Guion Line

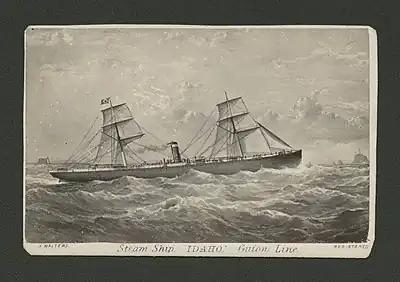
Steam Ship Idaho in 1874.

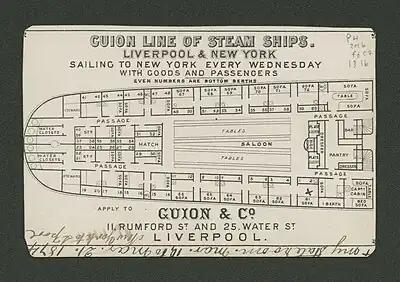
Living Quarters of the Steam Ship Idaho

In 1876, John Williams died and the firm was restructured in 1883 to settle his estate. Then in January 1884, Stephen Guion's older brother, William, resigned from the firm because of bad investments unrelated to the steamship line. Unable to make payments to the shipbuilder, Stephen Guion returned the current Blue Riband holder, "Oregon", to the Elders, who sold her to Cunard. Stephen himself died in December 1885, and his 37-year-old nephew, William H. Guion Jr., died a month later, forcing a liquidation of the now named Guion and Company. The line was reorganized as a public stock corporation to settle the estates.